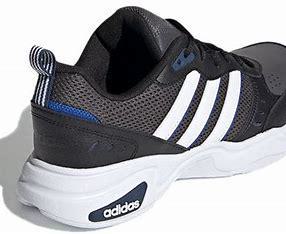
Brand: adidas
Model: NEO Strutter Athletic